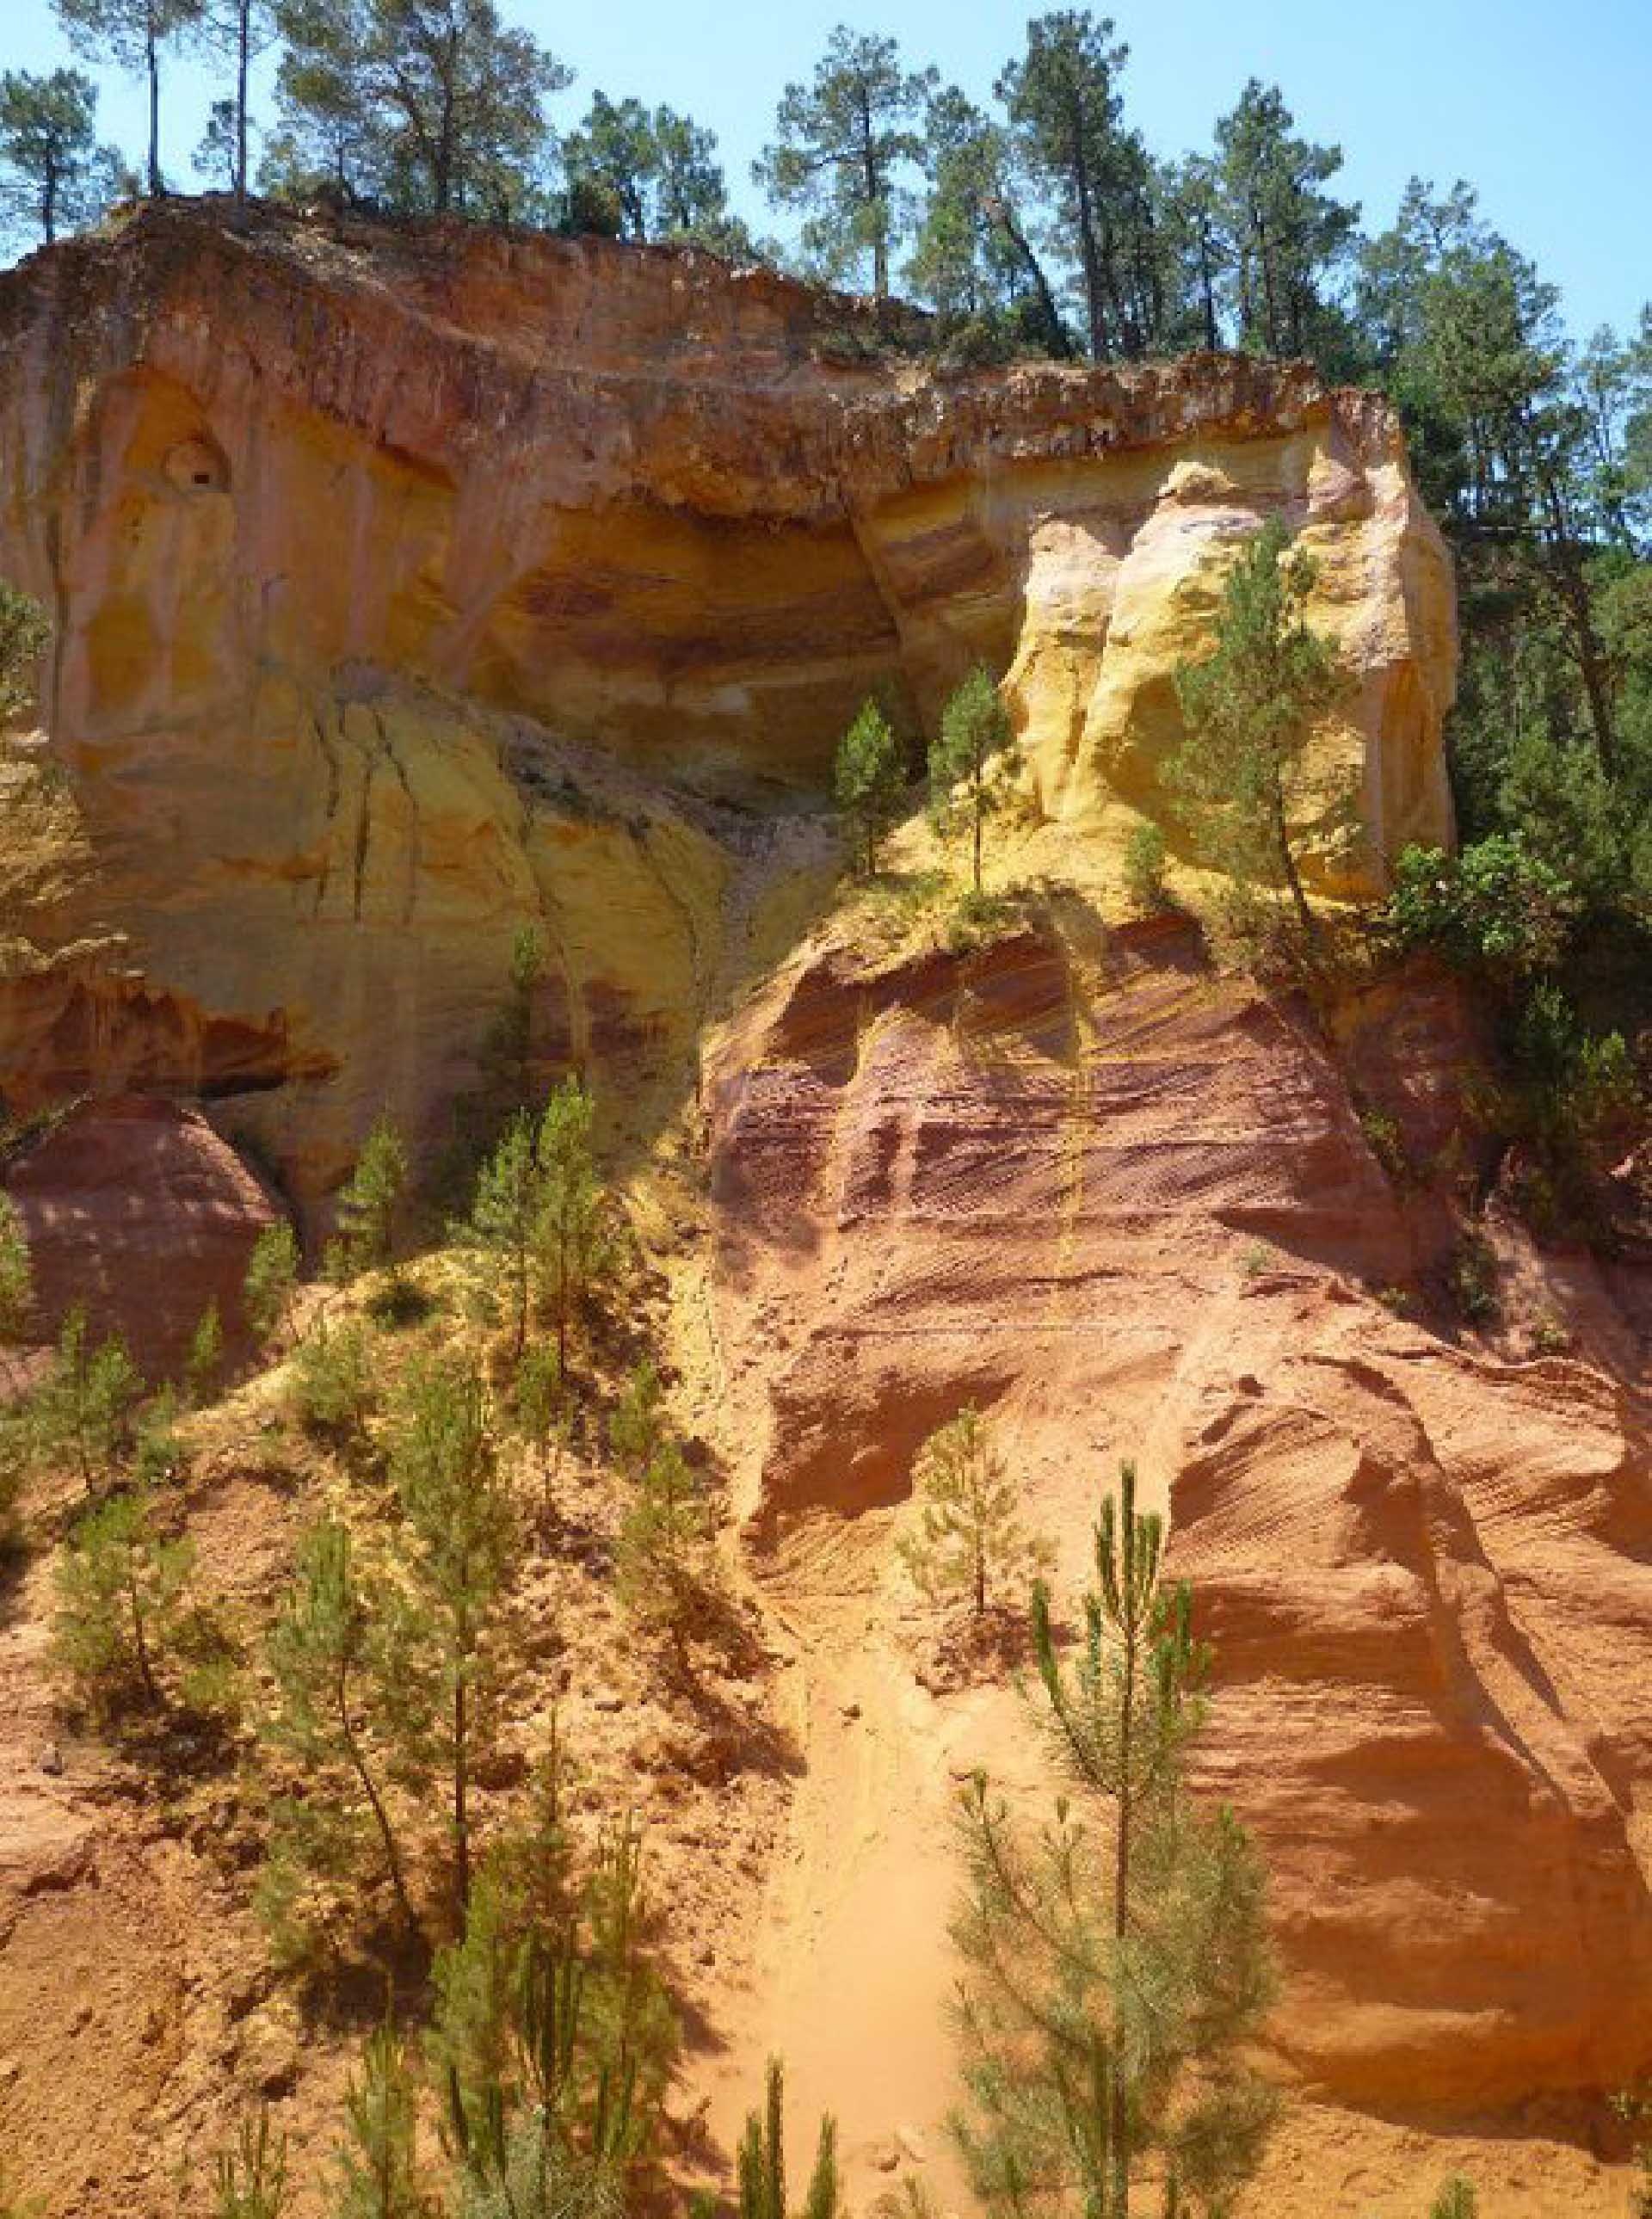
sand, rock, wilderness, valley, formation, cliff, arch, park, canyon, terrain, national park, south, geology, earth, wadi, landform, ocher, ancient history, geographical feature